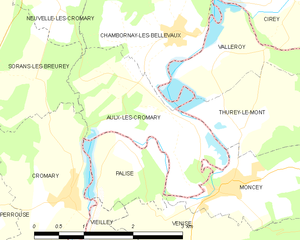
Carte des communes françaises